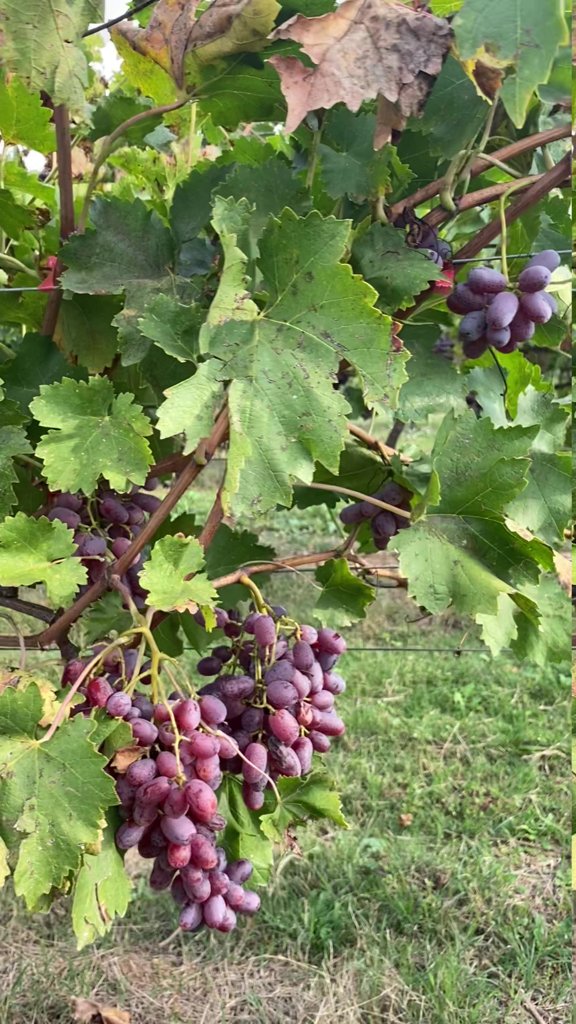
Berries visible: 134
Grape clusters: 5